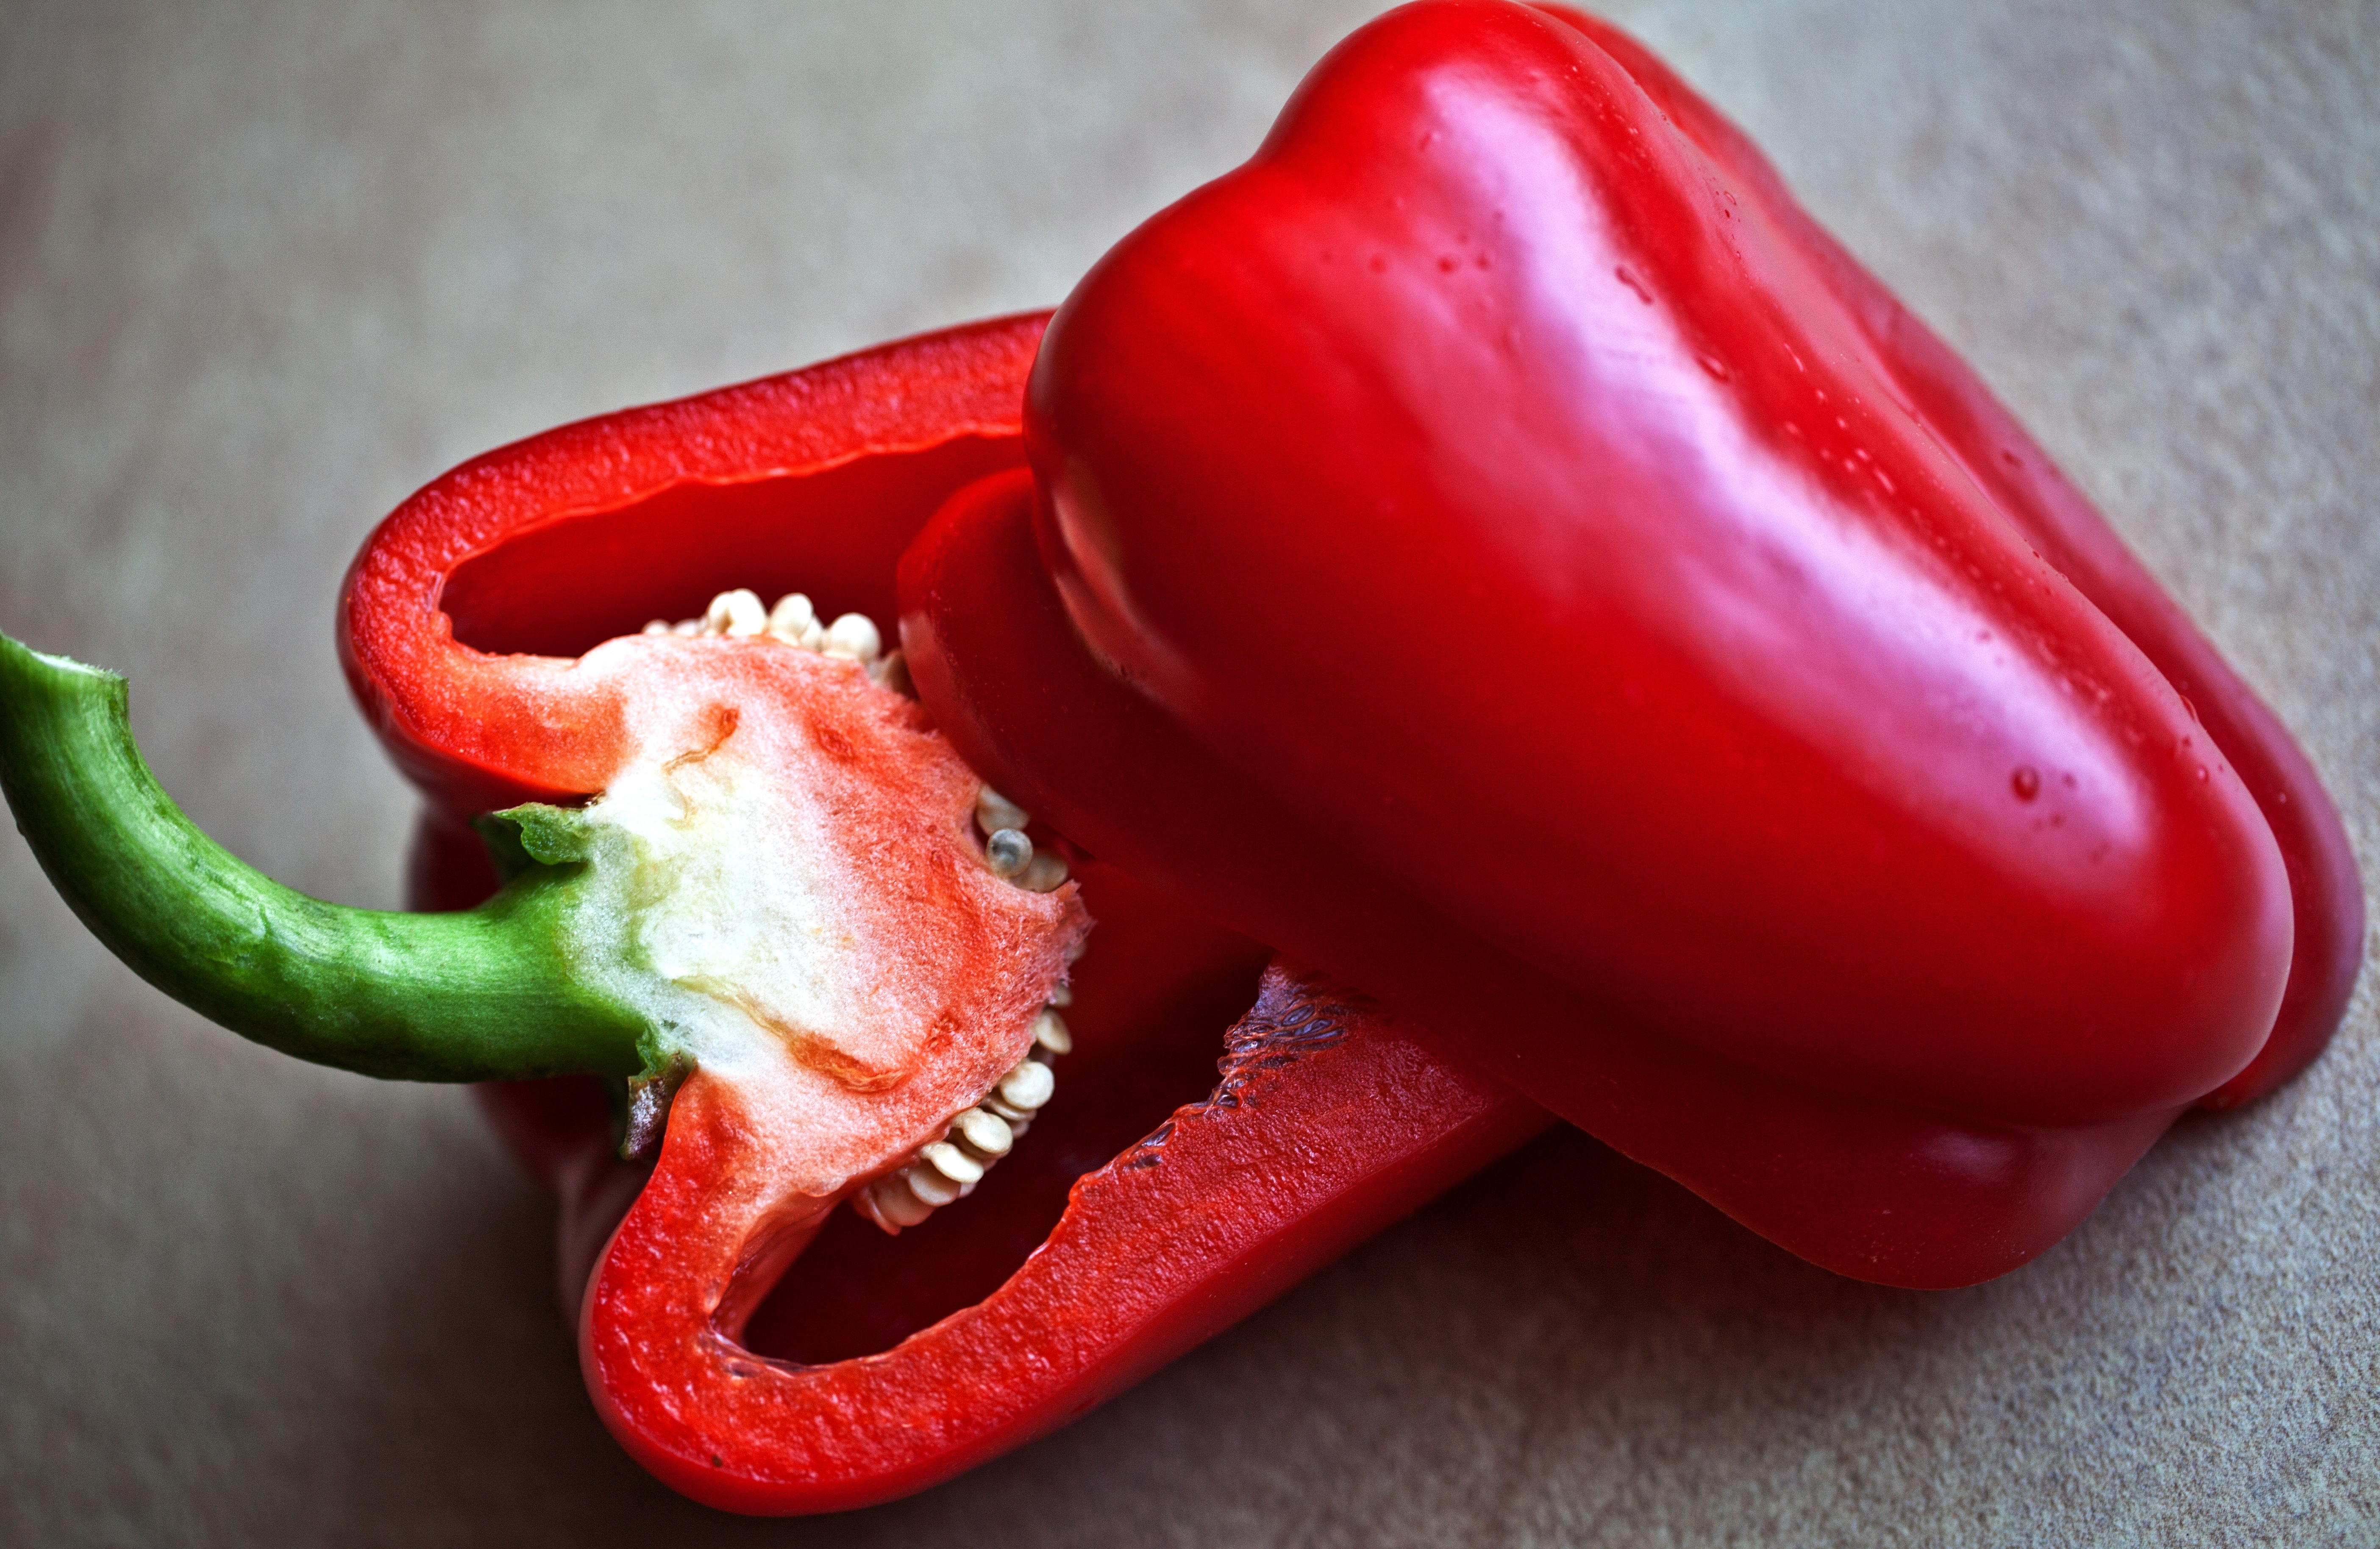
nature, plant, fruit, flower, food, red, produce, vegetable, closeup, eating, peppers, bell pepper, organ, vitamins, red pepper, paprika, grains, the freshness, sweet peppers, flowering plant, the richness of, chili pepper, cut fruit, land plant, peperoncini, bell peppers and chili peppers, pimiento, cross section of the fruit, dissected peppers